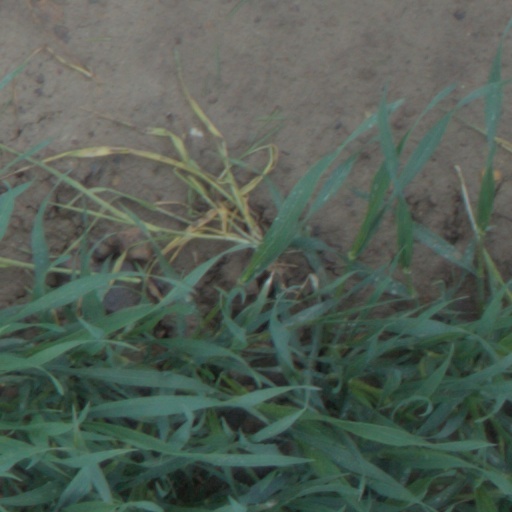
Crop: wheat